The Amazing Race 1

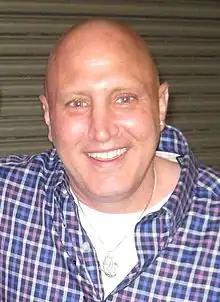
Drew Feinberg

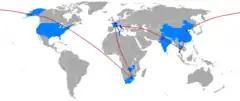
The route of "The Amazing Race 1"

Kevin and Drew made an appearance in "", handing out clues at a hot dog stand in New York City. Kevin and Drew, and Joe and Bill, returned for the first All-Stars season. Frank Mesa made an appearance at the starting line of season 25. Rob and Brennan made an appearance at the starting line of season 27.